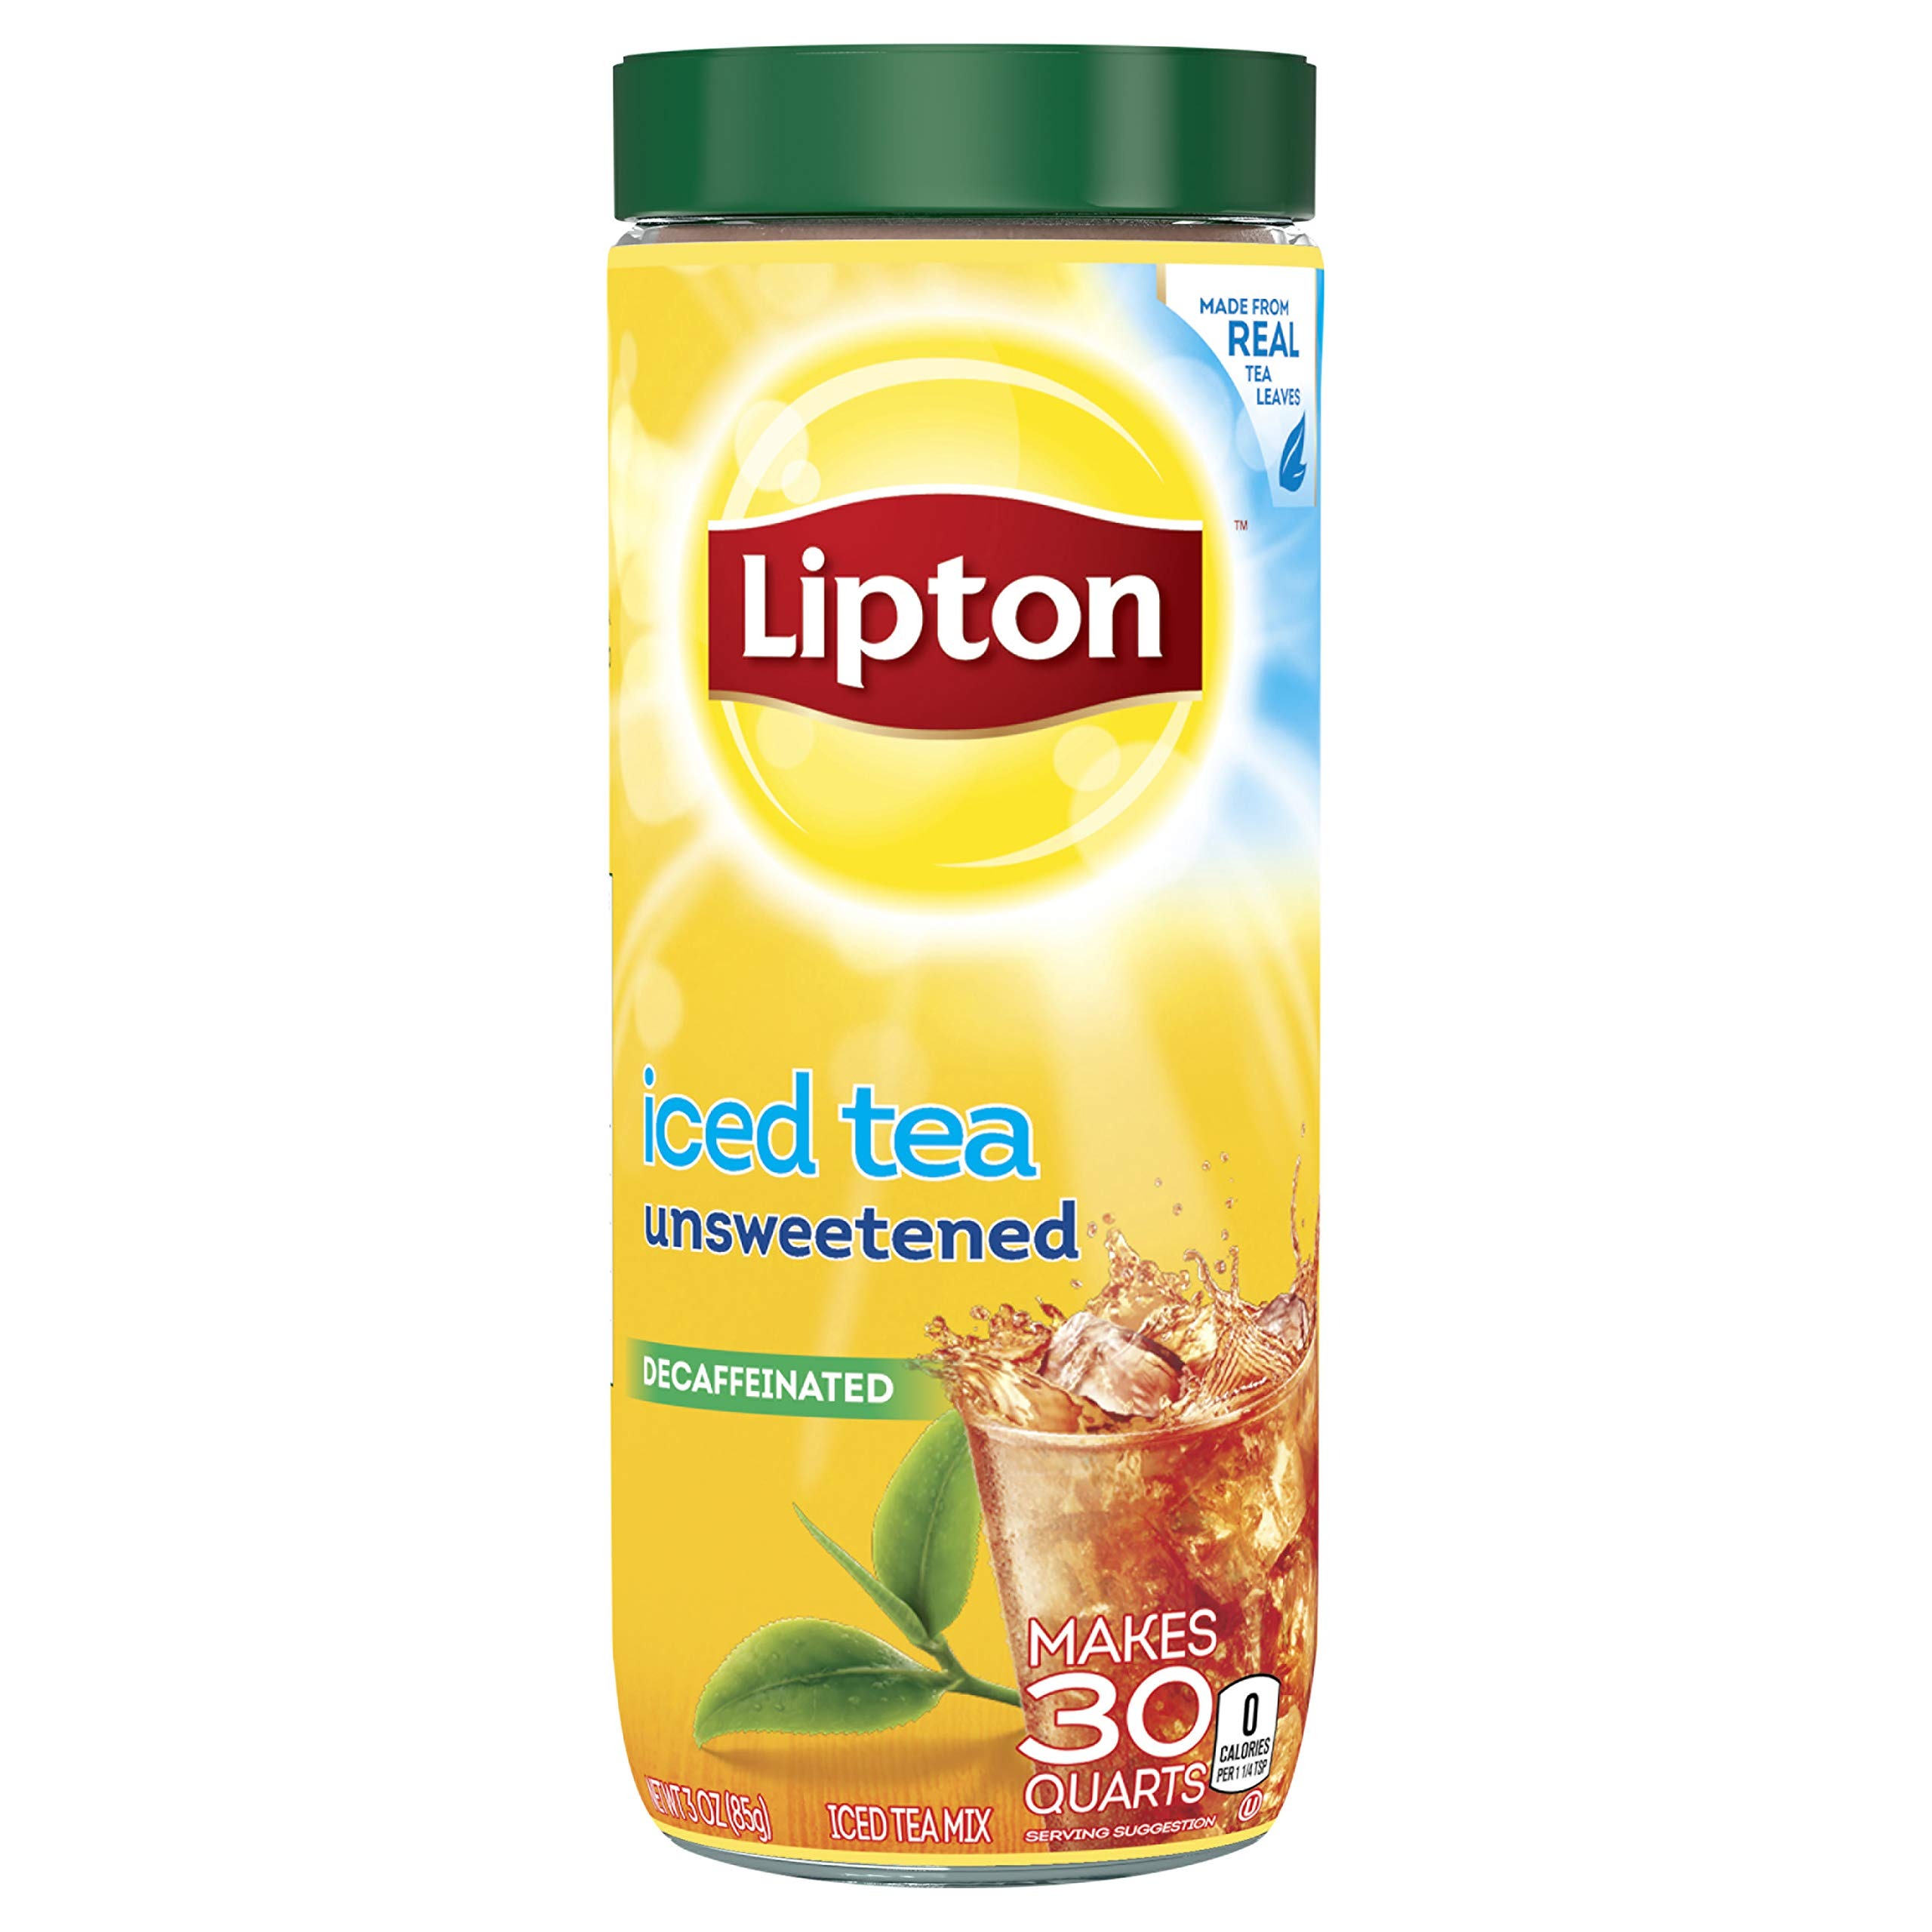
Item Name: Lipton Black Iced Tea Mix Decaffeinated Unsweetened 30 qt
Bullet Point 1: Enjoy instant Iced Tea in seconds with Refreshing and Decaf Lipton Unsweetened Black Iced Tea Mix
Bullet Point 2: Unsweetened Iced Tea Powder made from real tea leaves
Bullet Point 3: Lipton unsweetened black iced tea mix is caffeine-free
Bullet Point 4: No added sweeteners, preservatives, or colors in this iced tea powder
Bullet Point 5: Each jar makes 30 qt of tasty and refreshing unsweetened iced tea
Value: 6.0
Unit: Count

Price: 14.99